NGC 1994

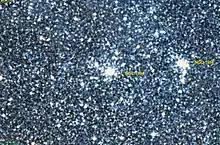
NGC 1994, slightly centre-right is NGC 1984

NGC 1994 (also known as ESO 56-SC136) is an open cluster in the Dorado constellation which is located in the Large Magellanic Cloud. It was discovered by John Herschel on 16 December 1835. It has an apparent magnitude of 9.8 and its size is 0.60 arc minutes.